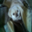
Label: dog